Government of the German-speaking Community

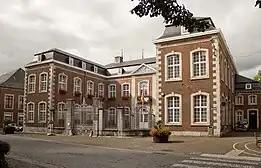
Haus Grand Ry, Eupen

The government of the German-speaking Community (DG-Regierung) is the executive body of the German-speaking Community of Belgium, located in the east of the province of Liège. The members are chosen by the Parliament of the German-speaking Community.